Ottawa Islands

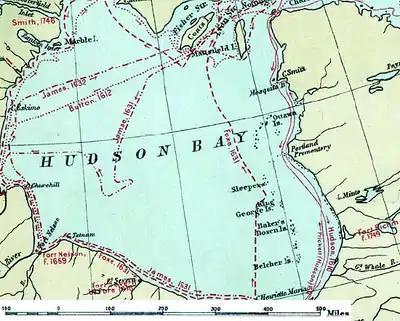
Canada, Routes of Explorers, 1497 to 1905

According to a survey conducted by Natural Resources Canada in 2007, the Ottawa Islands contain komatiite basalt rocks with various concentrations of magnesium from the Paleoproterozoic era. Lower concentration of magnesium are found on J. Gordon Island and Pattee Island.